Antonio Maceo

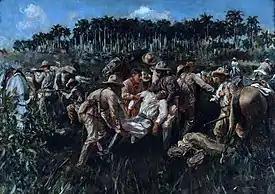
Death of Maceo in 1896

His plans for meeting with Gómez and the Government in Arms never took place. On December 7, 1896, in the vicinity of Punta Brava, Maceo was advancing into the farm of San Pedro, accompanied only by his personal escort (two or three men), the physician of his Headquarters (who sold their position to the Spanish Colonel Francisco Cirugeda), Brigade General José Miró Argenter, and a small troop of no more than twenty men. When they attempted to cut a fence for facilitating the march of horses through those lands, they were detected by a strong Spanish column, which opened an intense fire. Maceo was hit by two shots, one in the chest and another that broke his jaw and penetrated his skull. His companions could not carry him because of the intensity of the firefight and Maceo's size. The only rebel who stayed by him was his aide-de-camp Lieutenant Francisco Gómez Toro (known as Panchito), son of Máximo Gómez, who faced the Spanish column for the sole purpose of protecting the body of his general. After being shot several times, the Spaniards killed Gómez with machete strikes, leaving both bodies abandoned, not knowing the identity of the fallen.